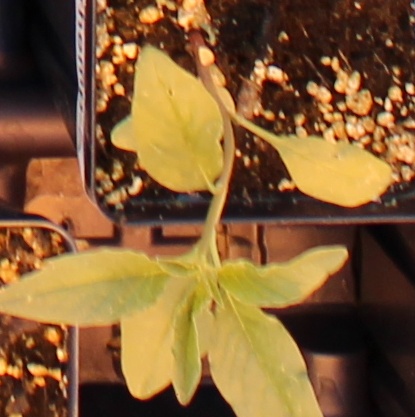
Label: Waterhemp